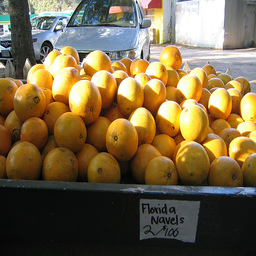
Label: Orange